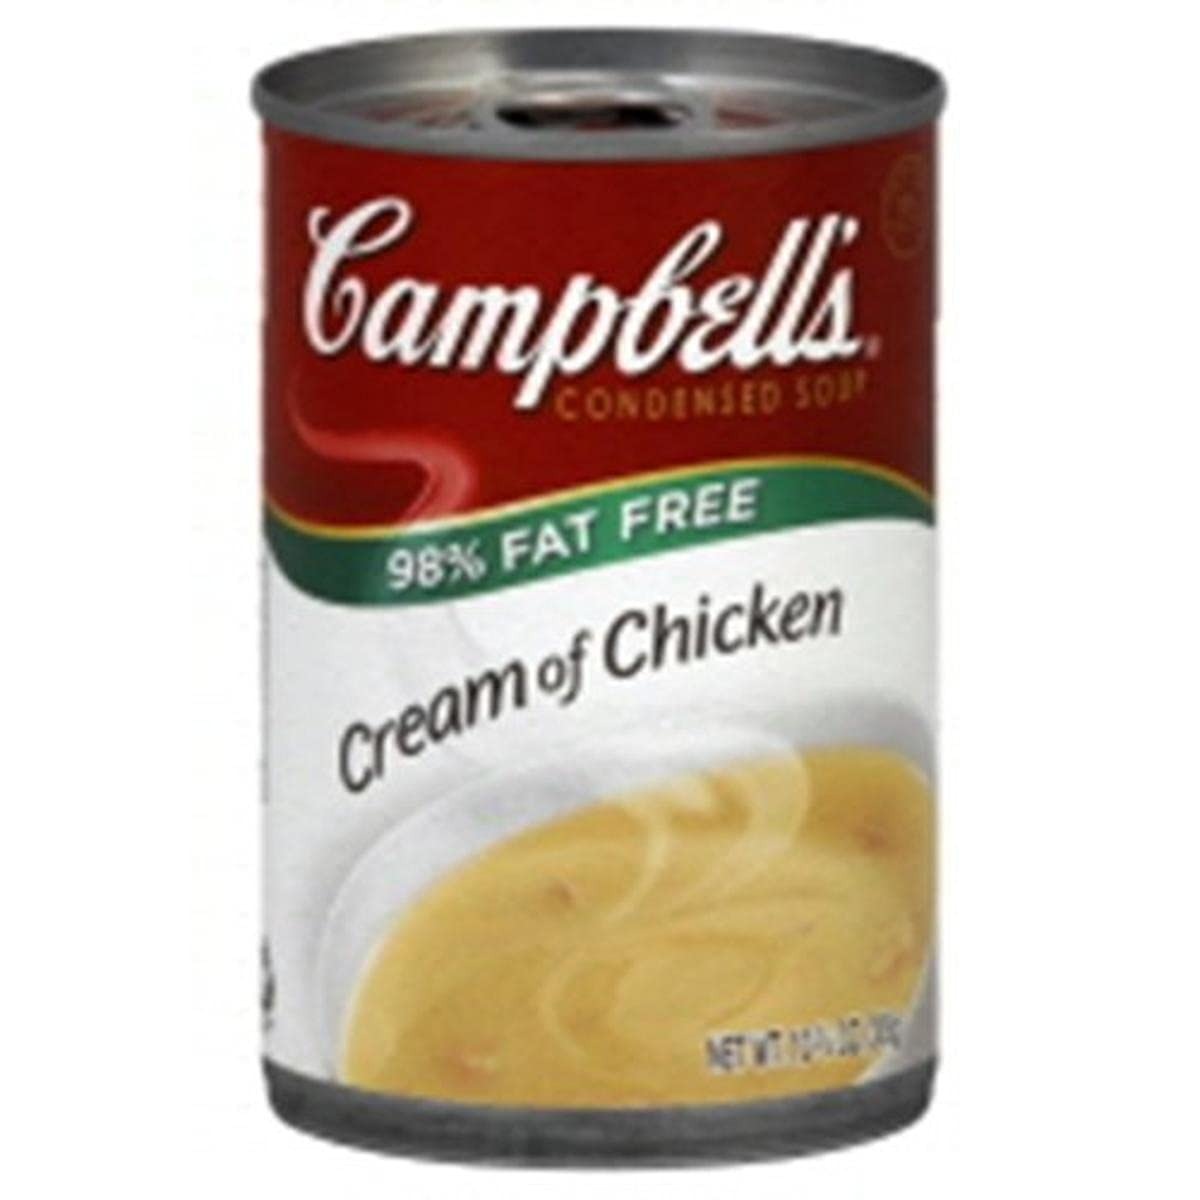
Item Name: Campbell's Reduced Fat Cream of Chicken Soup, 10.75-Ounce (Pack of 8)
Bullet Point 1: Product Type:Packaged Soup And Stew
Bullet Point 2: Item Package Dimension:6.0 " L X5.0 " W X4.0 " H
Bullet Point 3: Item Package Weight:6.24 Pounds
Bullet Point 4: Country Of Origin: United States
Product Description: Made with chicken stock, lean chicken meat and cream Good source of vitamin A, low fat and cholesterol Easy open pull tab Product of the USA Great for Soups &amp; Casseroles Recipes on every Can
Value: 86.0
Unit: Ounce

Price: 3.35